2010–11 Harvard Crimson men's basketball team

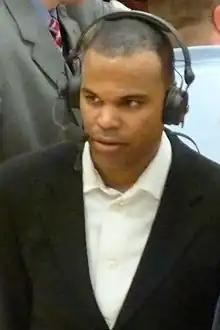

During the season, the team lost to its only ranked opponent, #4 Connecticut (December 22), but defeated power conference opponents Boston College (January 5) of the Atlantic Coast Conference and Colorado (November 28) of the Big 12 Conference. The Colorado victory was the team's first ever against a Big 12 opponent. In addition to defeating Boston College, the team defeated other cross-town rivals (December 11) and (December 31). The team also lost to Amaker's former team (as a coach), Michigan (December 4). The Harvard gameplan involved fast breaks initiated by its defensive and an inside-outside game. Although Harvard never appeared in the 2010–11 NCAA Division I men's basketball rankings, for a few weeks (January 24, January 31 and February 21 and March 7) during the season they received a vote in the AP Poll.